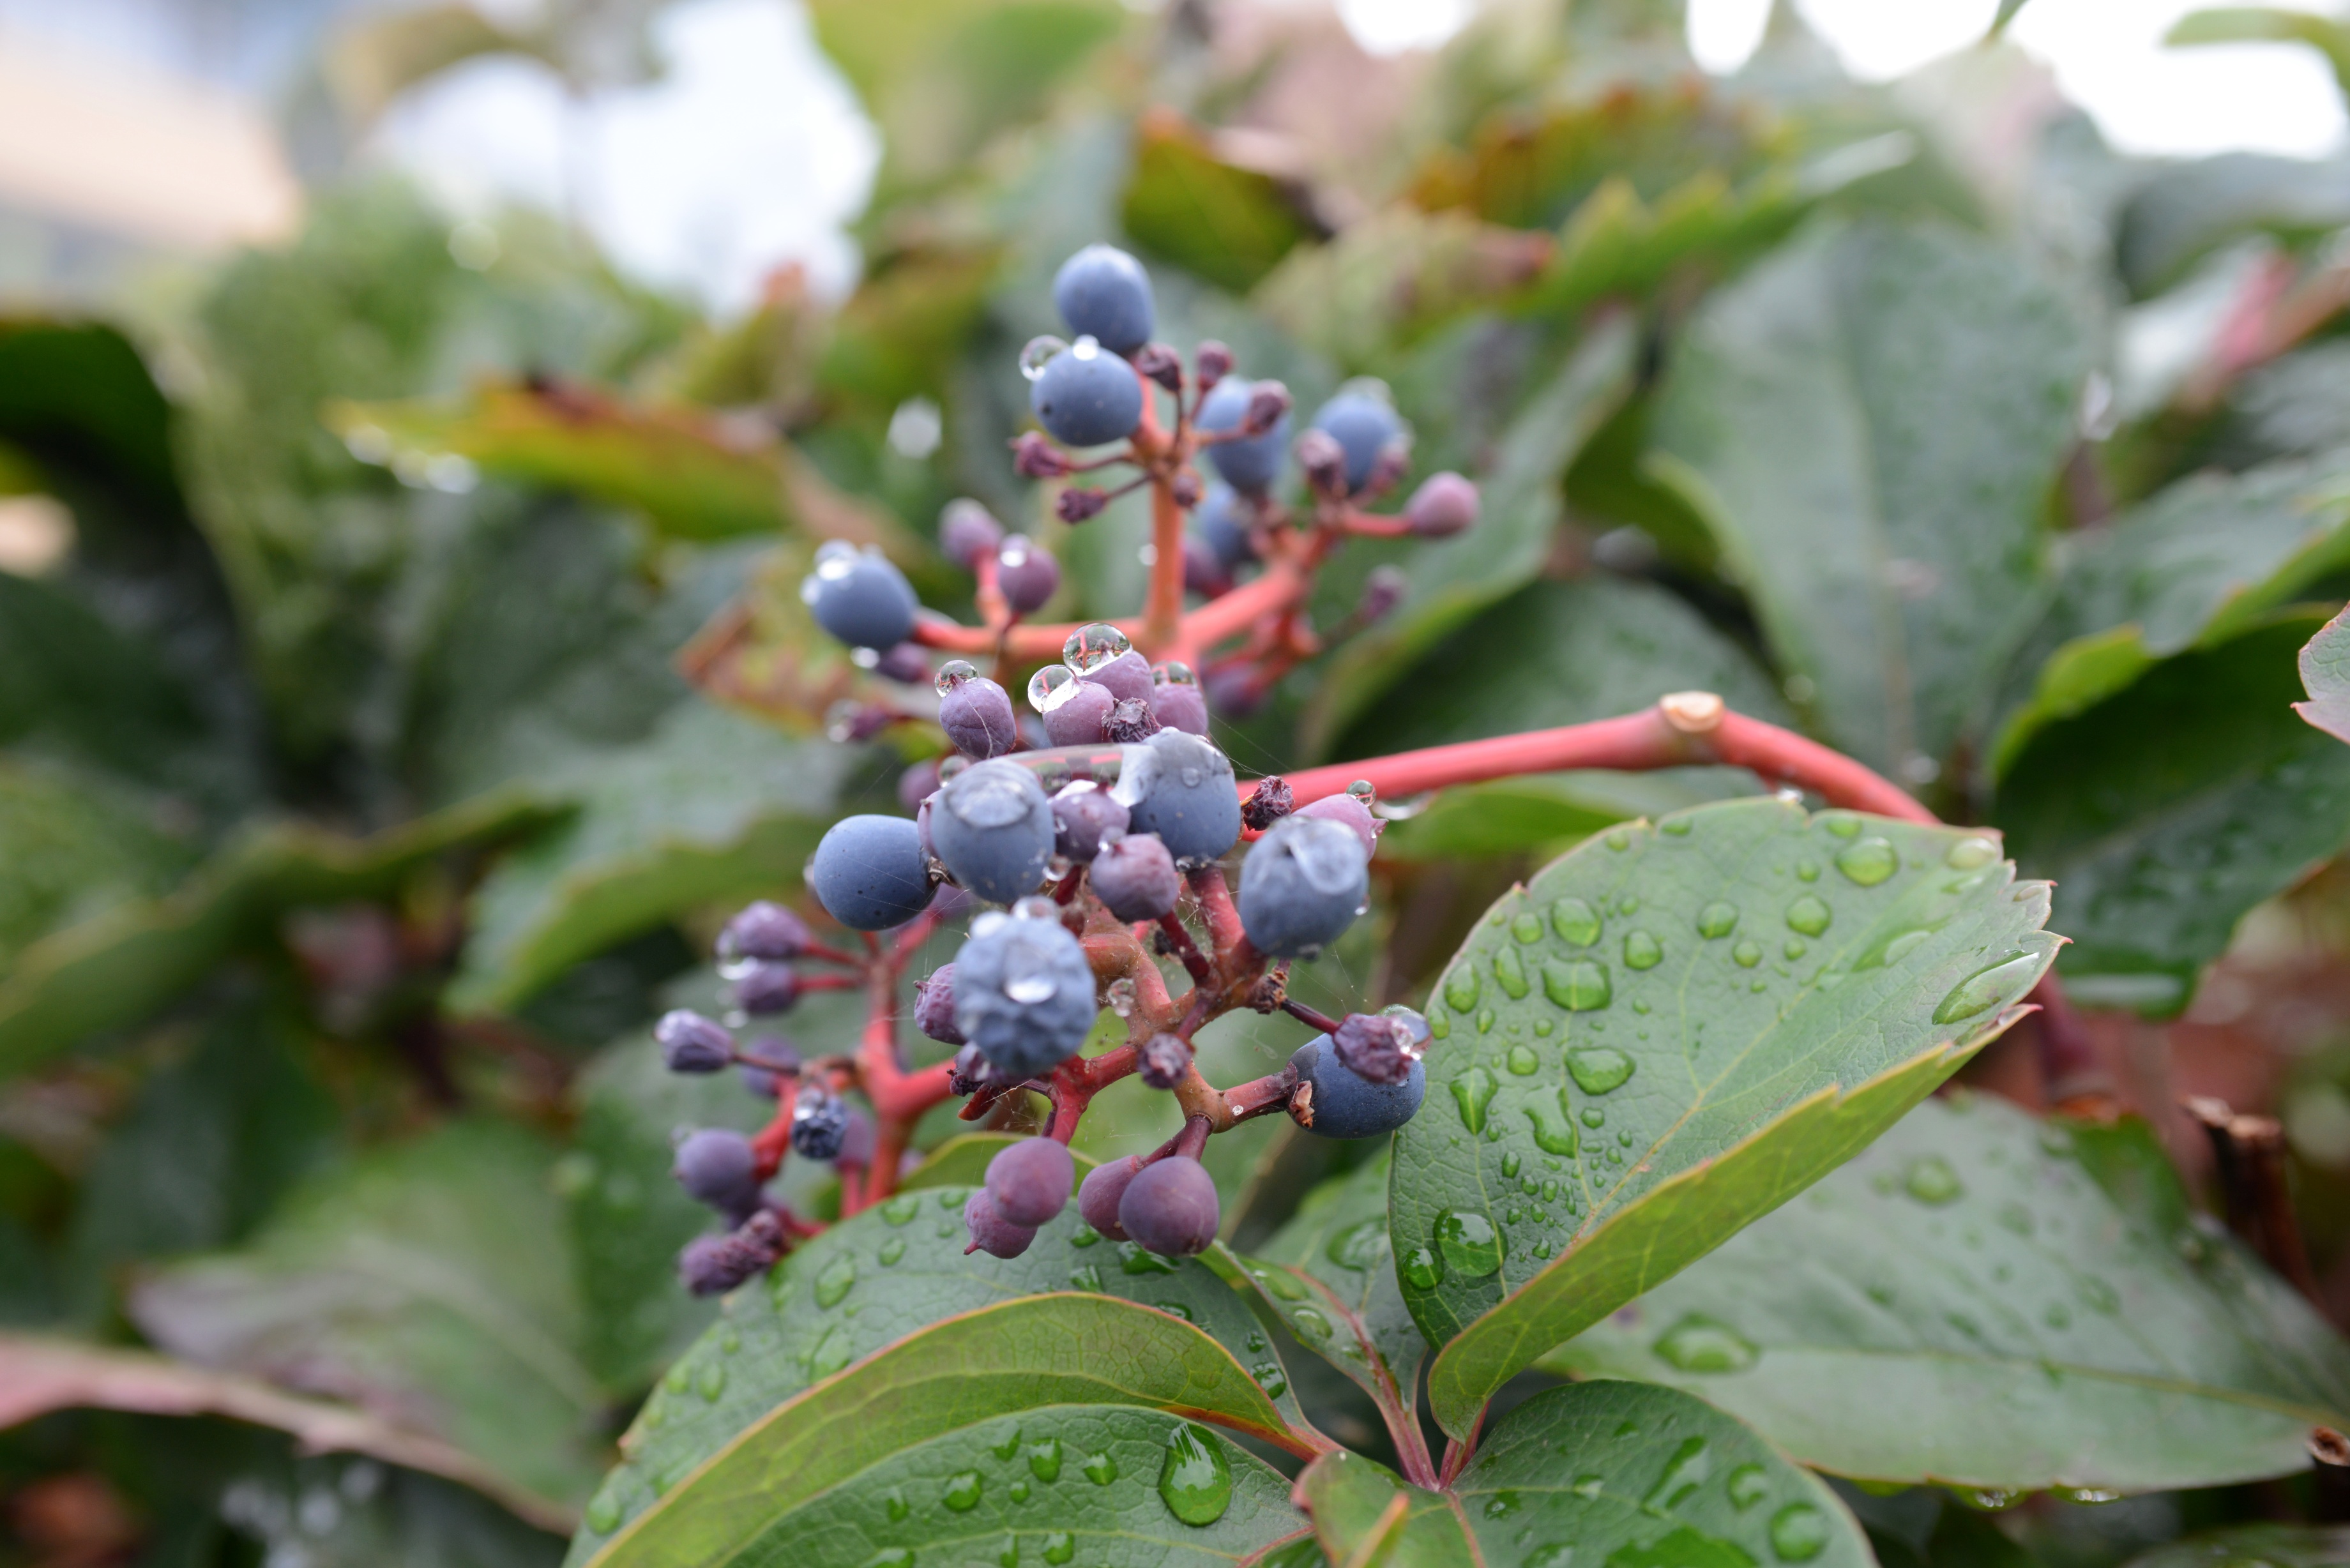
plant, fruit, berry, leaf, flower, europe, food, produce, autumn, nikon, flora, season, shrub, 28, nikkor, d800, nikond800, bulgaria, nikkor357028, 3570, tsarevo, macro photography, flowering plant, bilberry, huckleberry, chokeberry, land plant